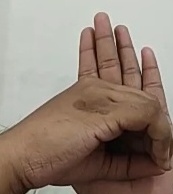
ASL sign: 0